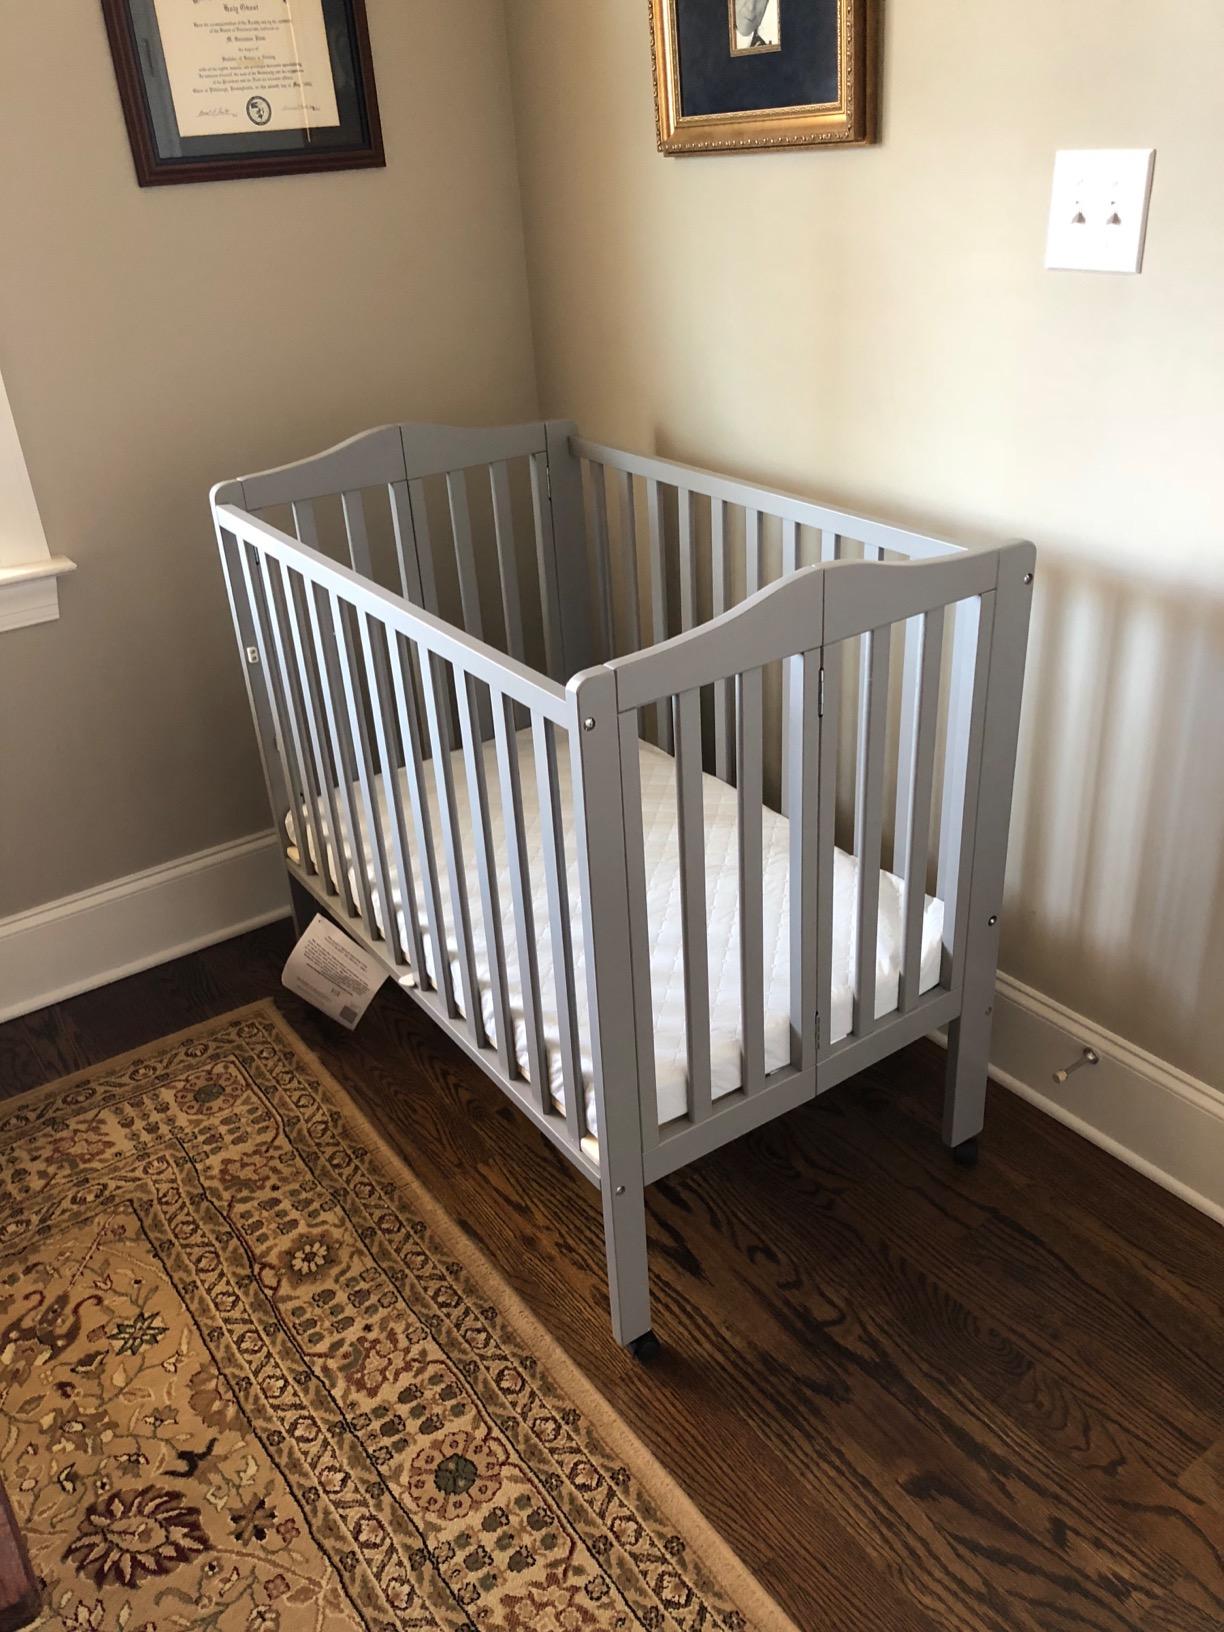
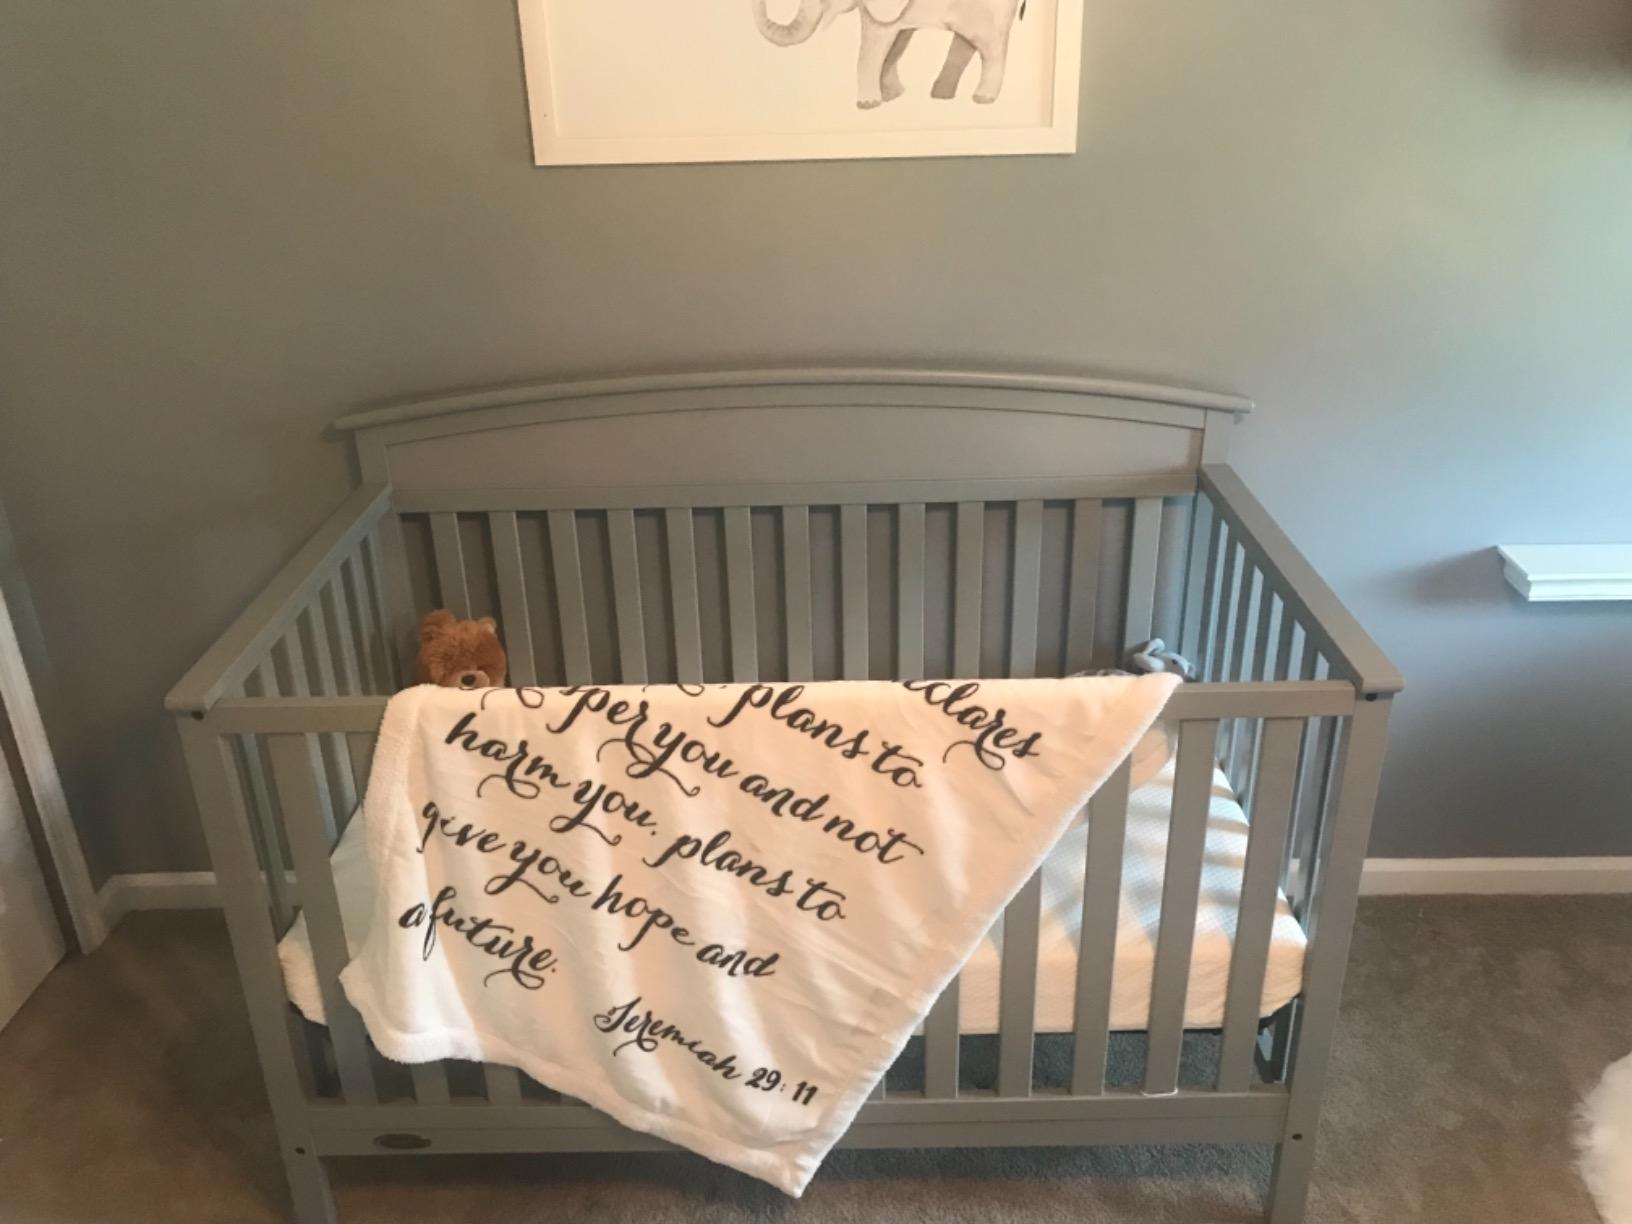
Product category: products_crib
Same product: no